Thornhurst Addition

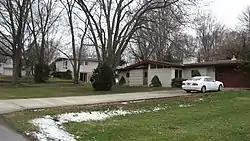
Thornhurst Addition, January 2012

Thornhurst Addition is a national historic district located at Carmel, Hamilton County, Indiana. It encompasses 21 contributing buildings and 1 contributing site in a predominantly residential section of Carmel. It developed between about 1956 and 1971, and includes notable examples of Modern Movement style architecture designed by Avriel Shull (1931-1976). It includes homes of post and beam construction with huge aluminium window expanses, slate or stone entry floors, and clerestory windows.